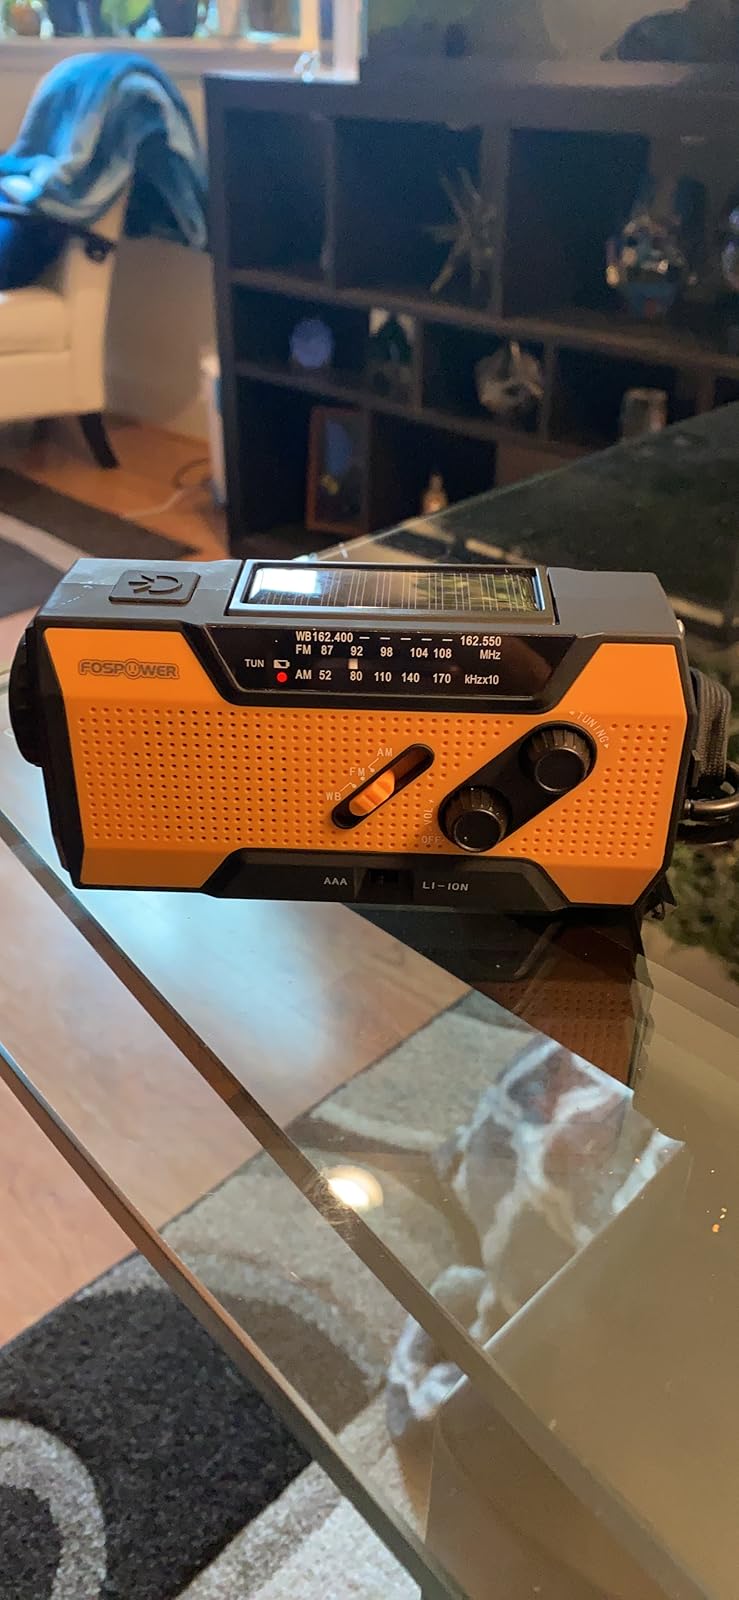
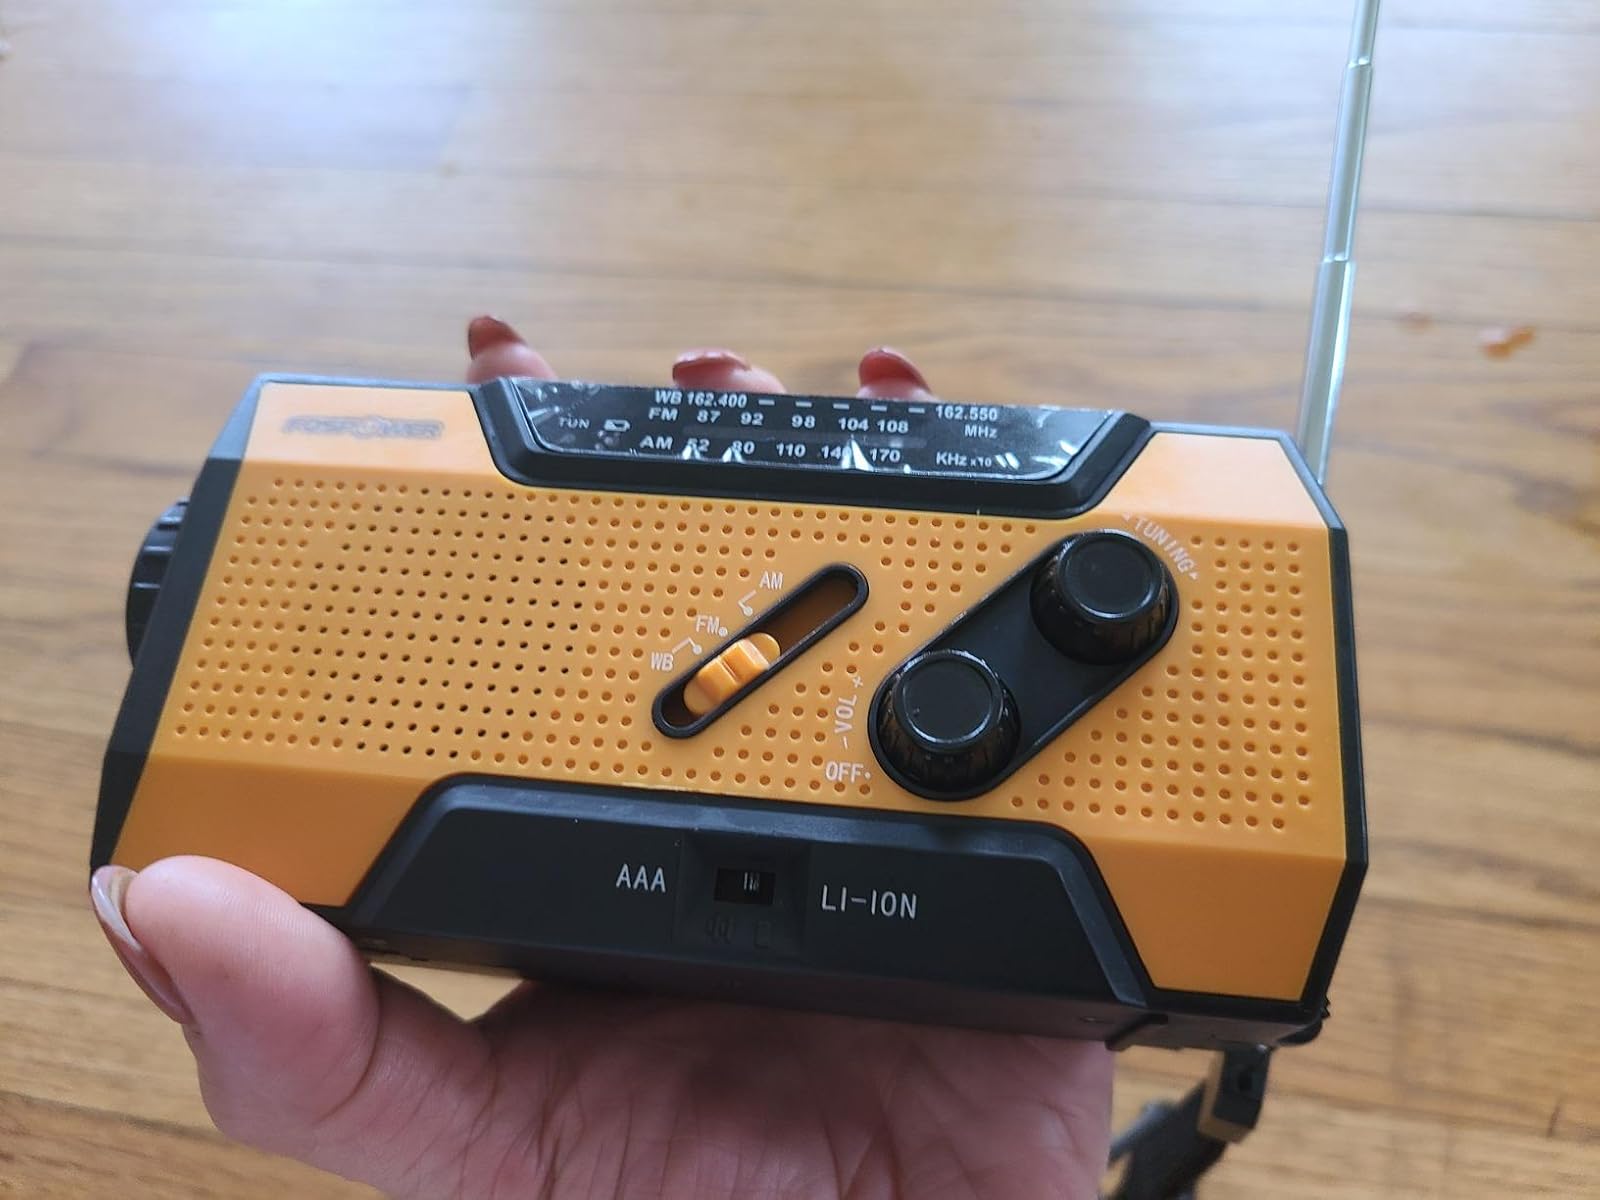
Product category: radio
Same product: yes